Pine Tar Incident

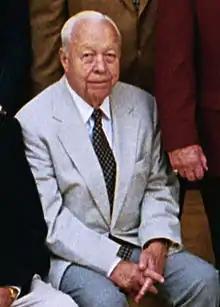
American League president Lee MacPhail ruled that Brett's home run counted

The Royals protested the game. Four days later, American League president Lee MacPhail upheld the Royals' protest. In explaining his decision, MacPhail noted that the "spirit of the restriction" on pine tar on bats was based not on the fear of unfair advantage, but simple economics; any contact with pine tar would discolor the ball, render it unsuitable for play, and require that it be discarded and replaced—thus increasing the home team's cost of supplying balls for a given game. MacPhail ruled that Brett had not violated the spirit of the rules nor deliberately "altered [the bat] to improve the distance factor."